Winter Gardens, Blackpool

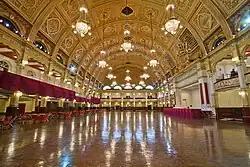
Empress Ballroom

The 3,000-seater Opera House is one of the largest theatres in the United Kingdom. The present theatre is the third one to have been built on the site.